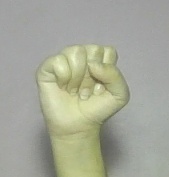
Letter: saad